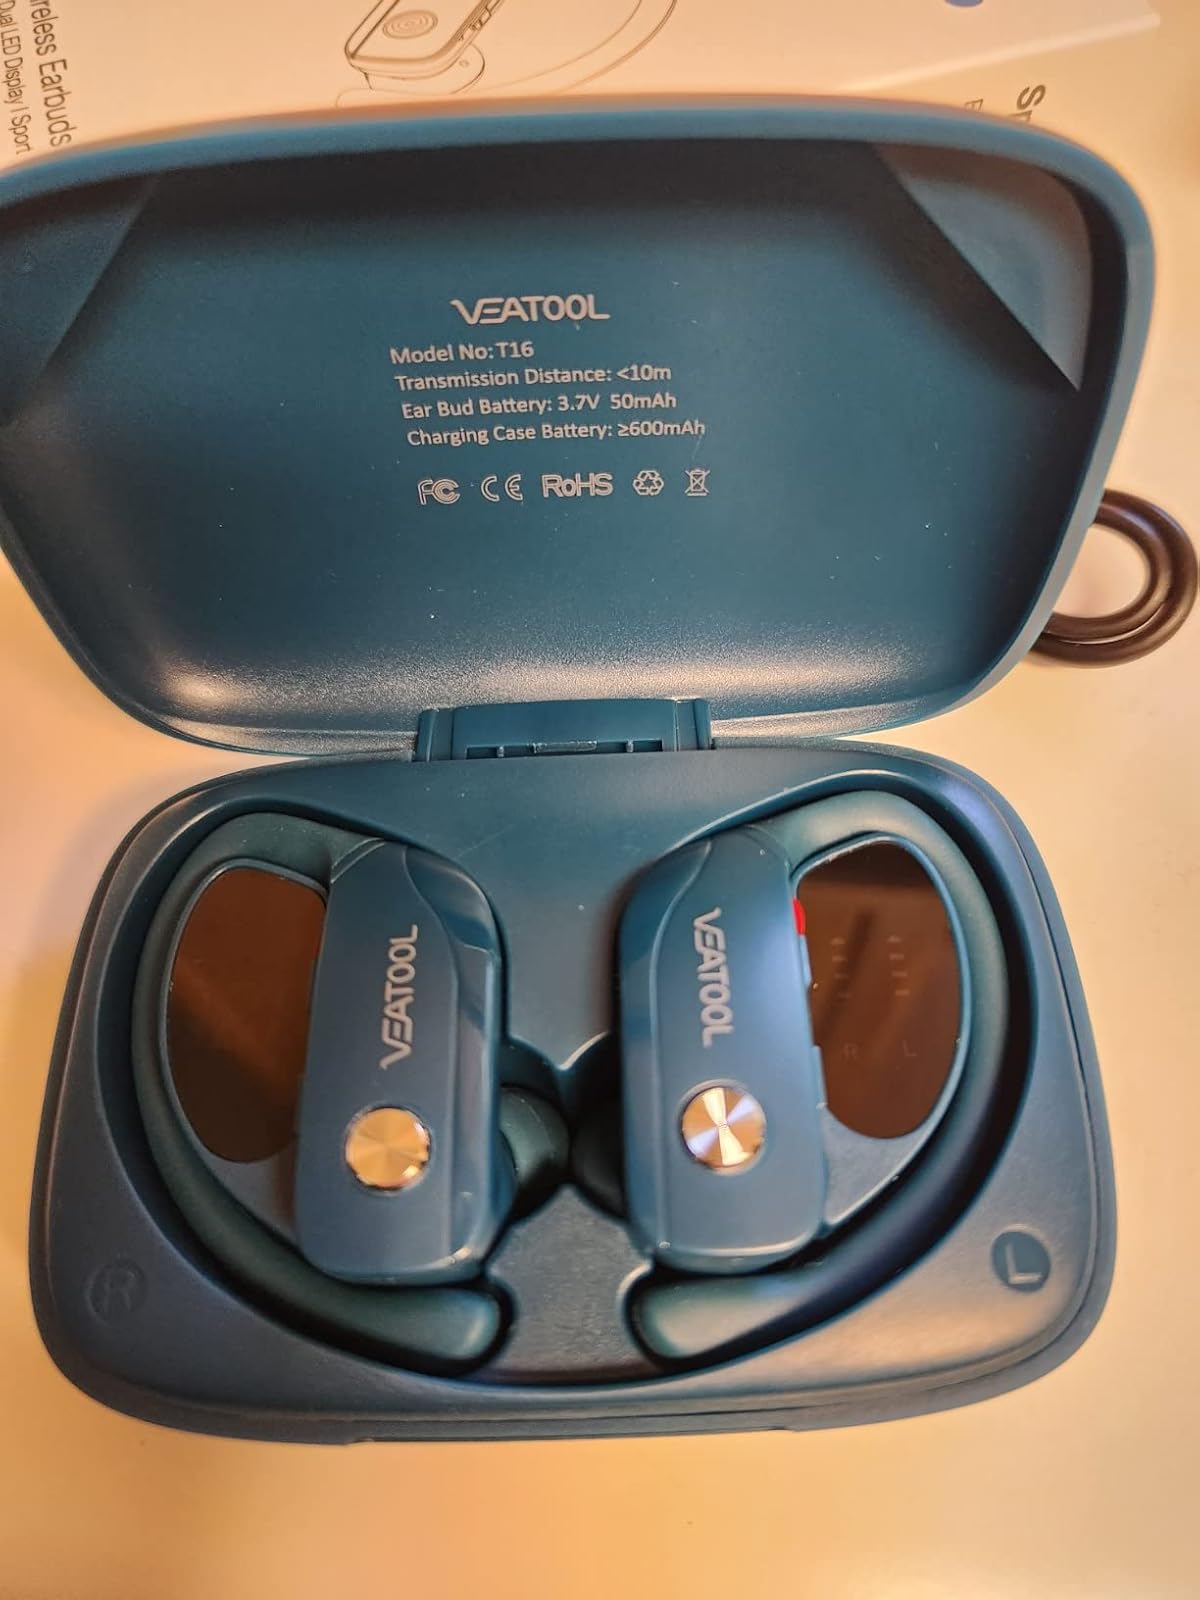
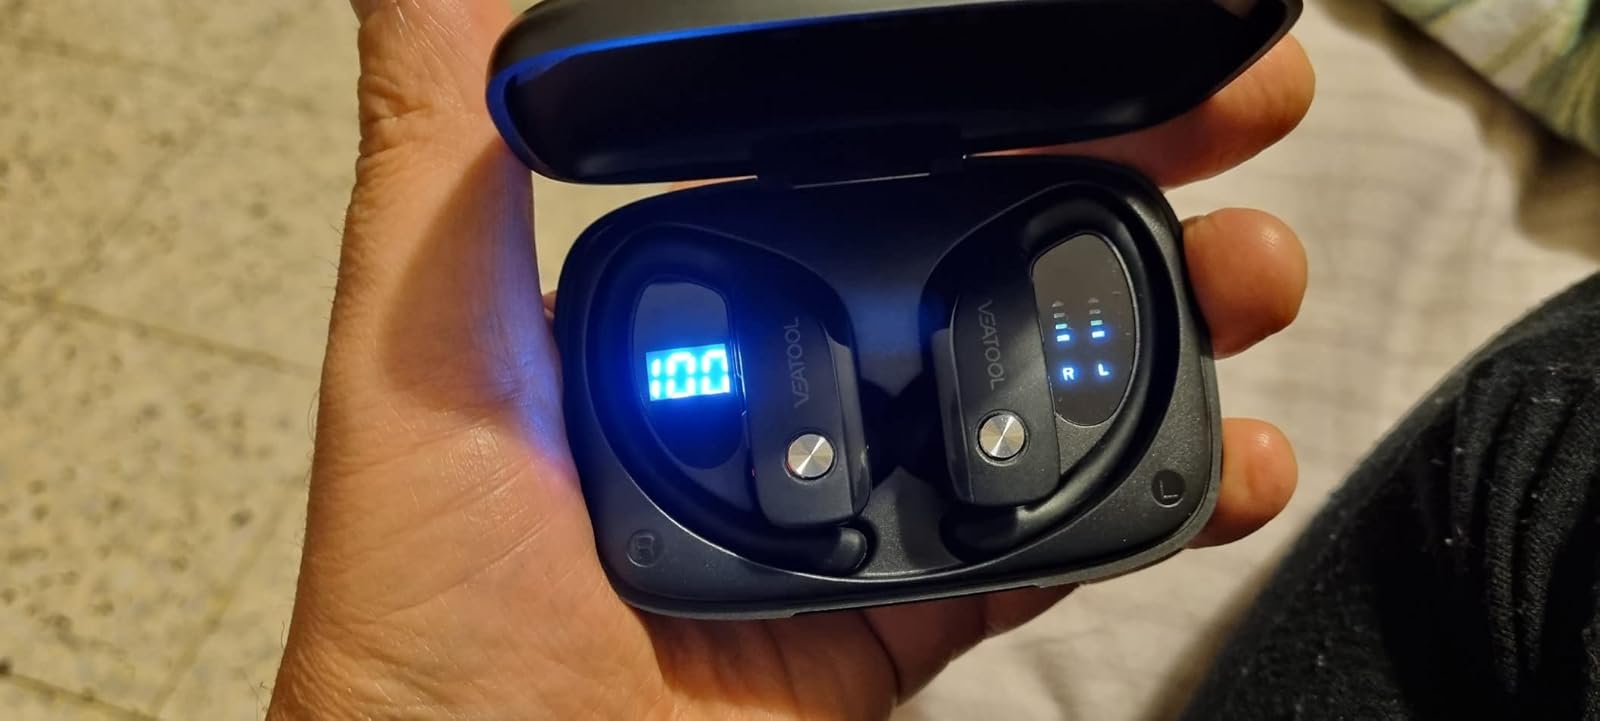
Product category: earbuds
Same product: no